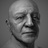
Emotion: neutral